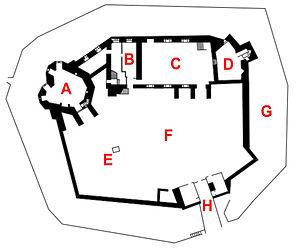
Le château de Stokesay est un manoir fortifié à Stokesay dans le comté du Shropshire en Angleterre. Il fut construit à la fin du XIIIᵉ siècle par Laurence de Ludlow, alors le plus grand marchand de laine en Angleterre, qui avait pour projet d'en faire une demeure privée sécurisée et d'en générer des revenus immobiliers. Les descendants de Laurence furent propriétaires du château jusqu'au XVIᵉ siècle, à partir de quand il passa aux mains de différents propriétaires privés.